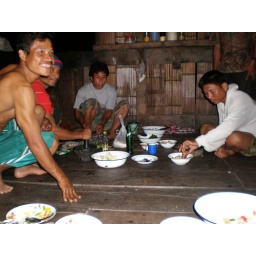
We all ate together on the floor in one of the villager's houses